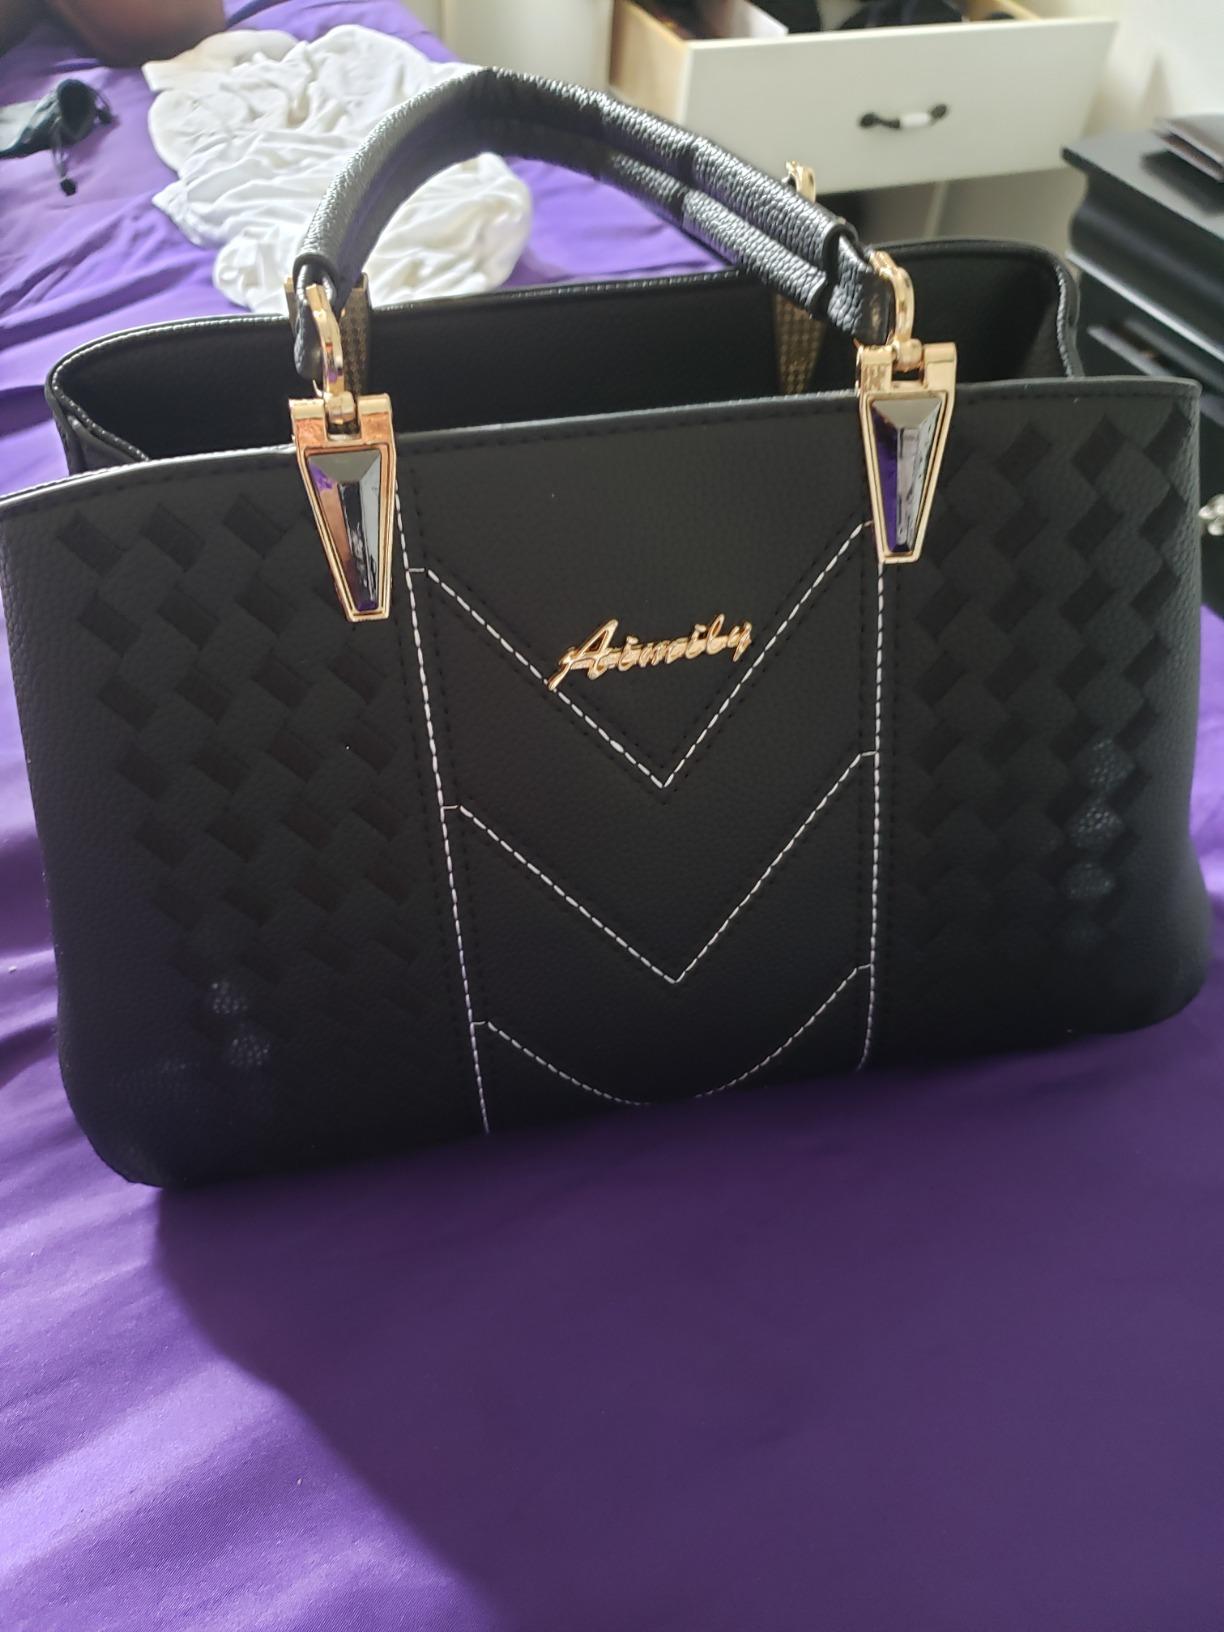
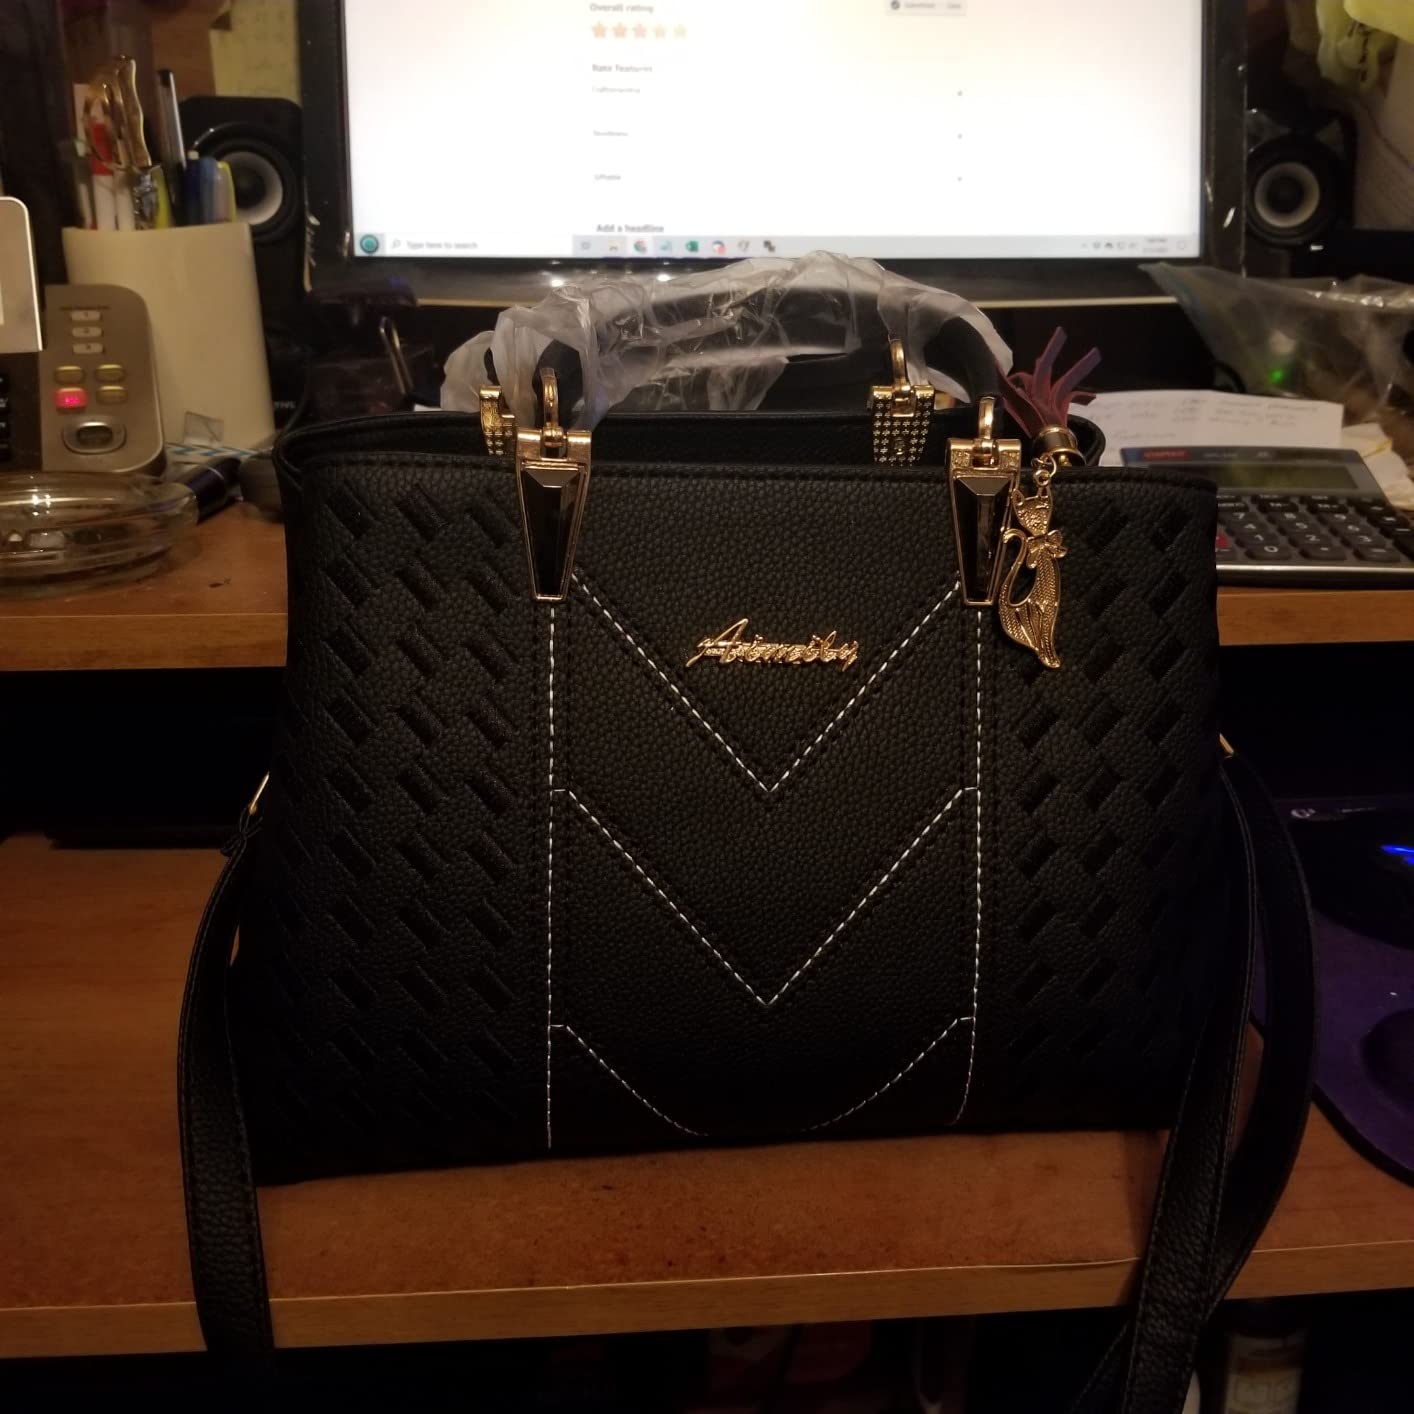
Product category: accessories_handbag
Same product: yes